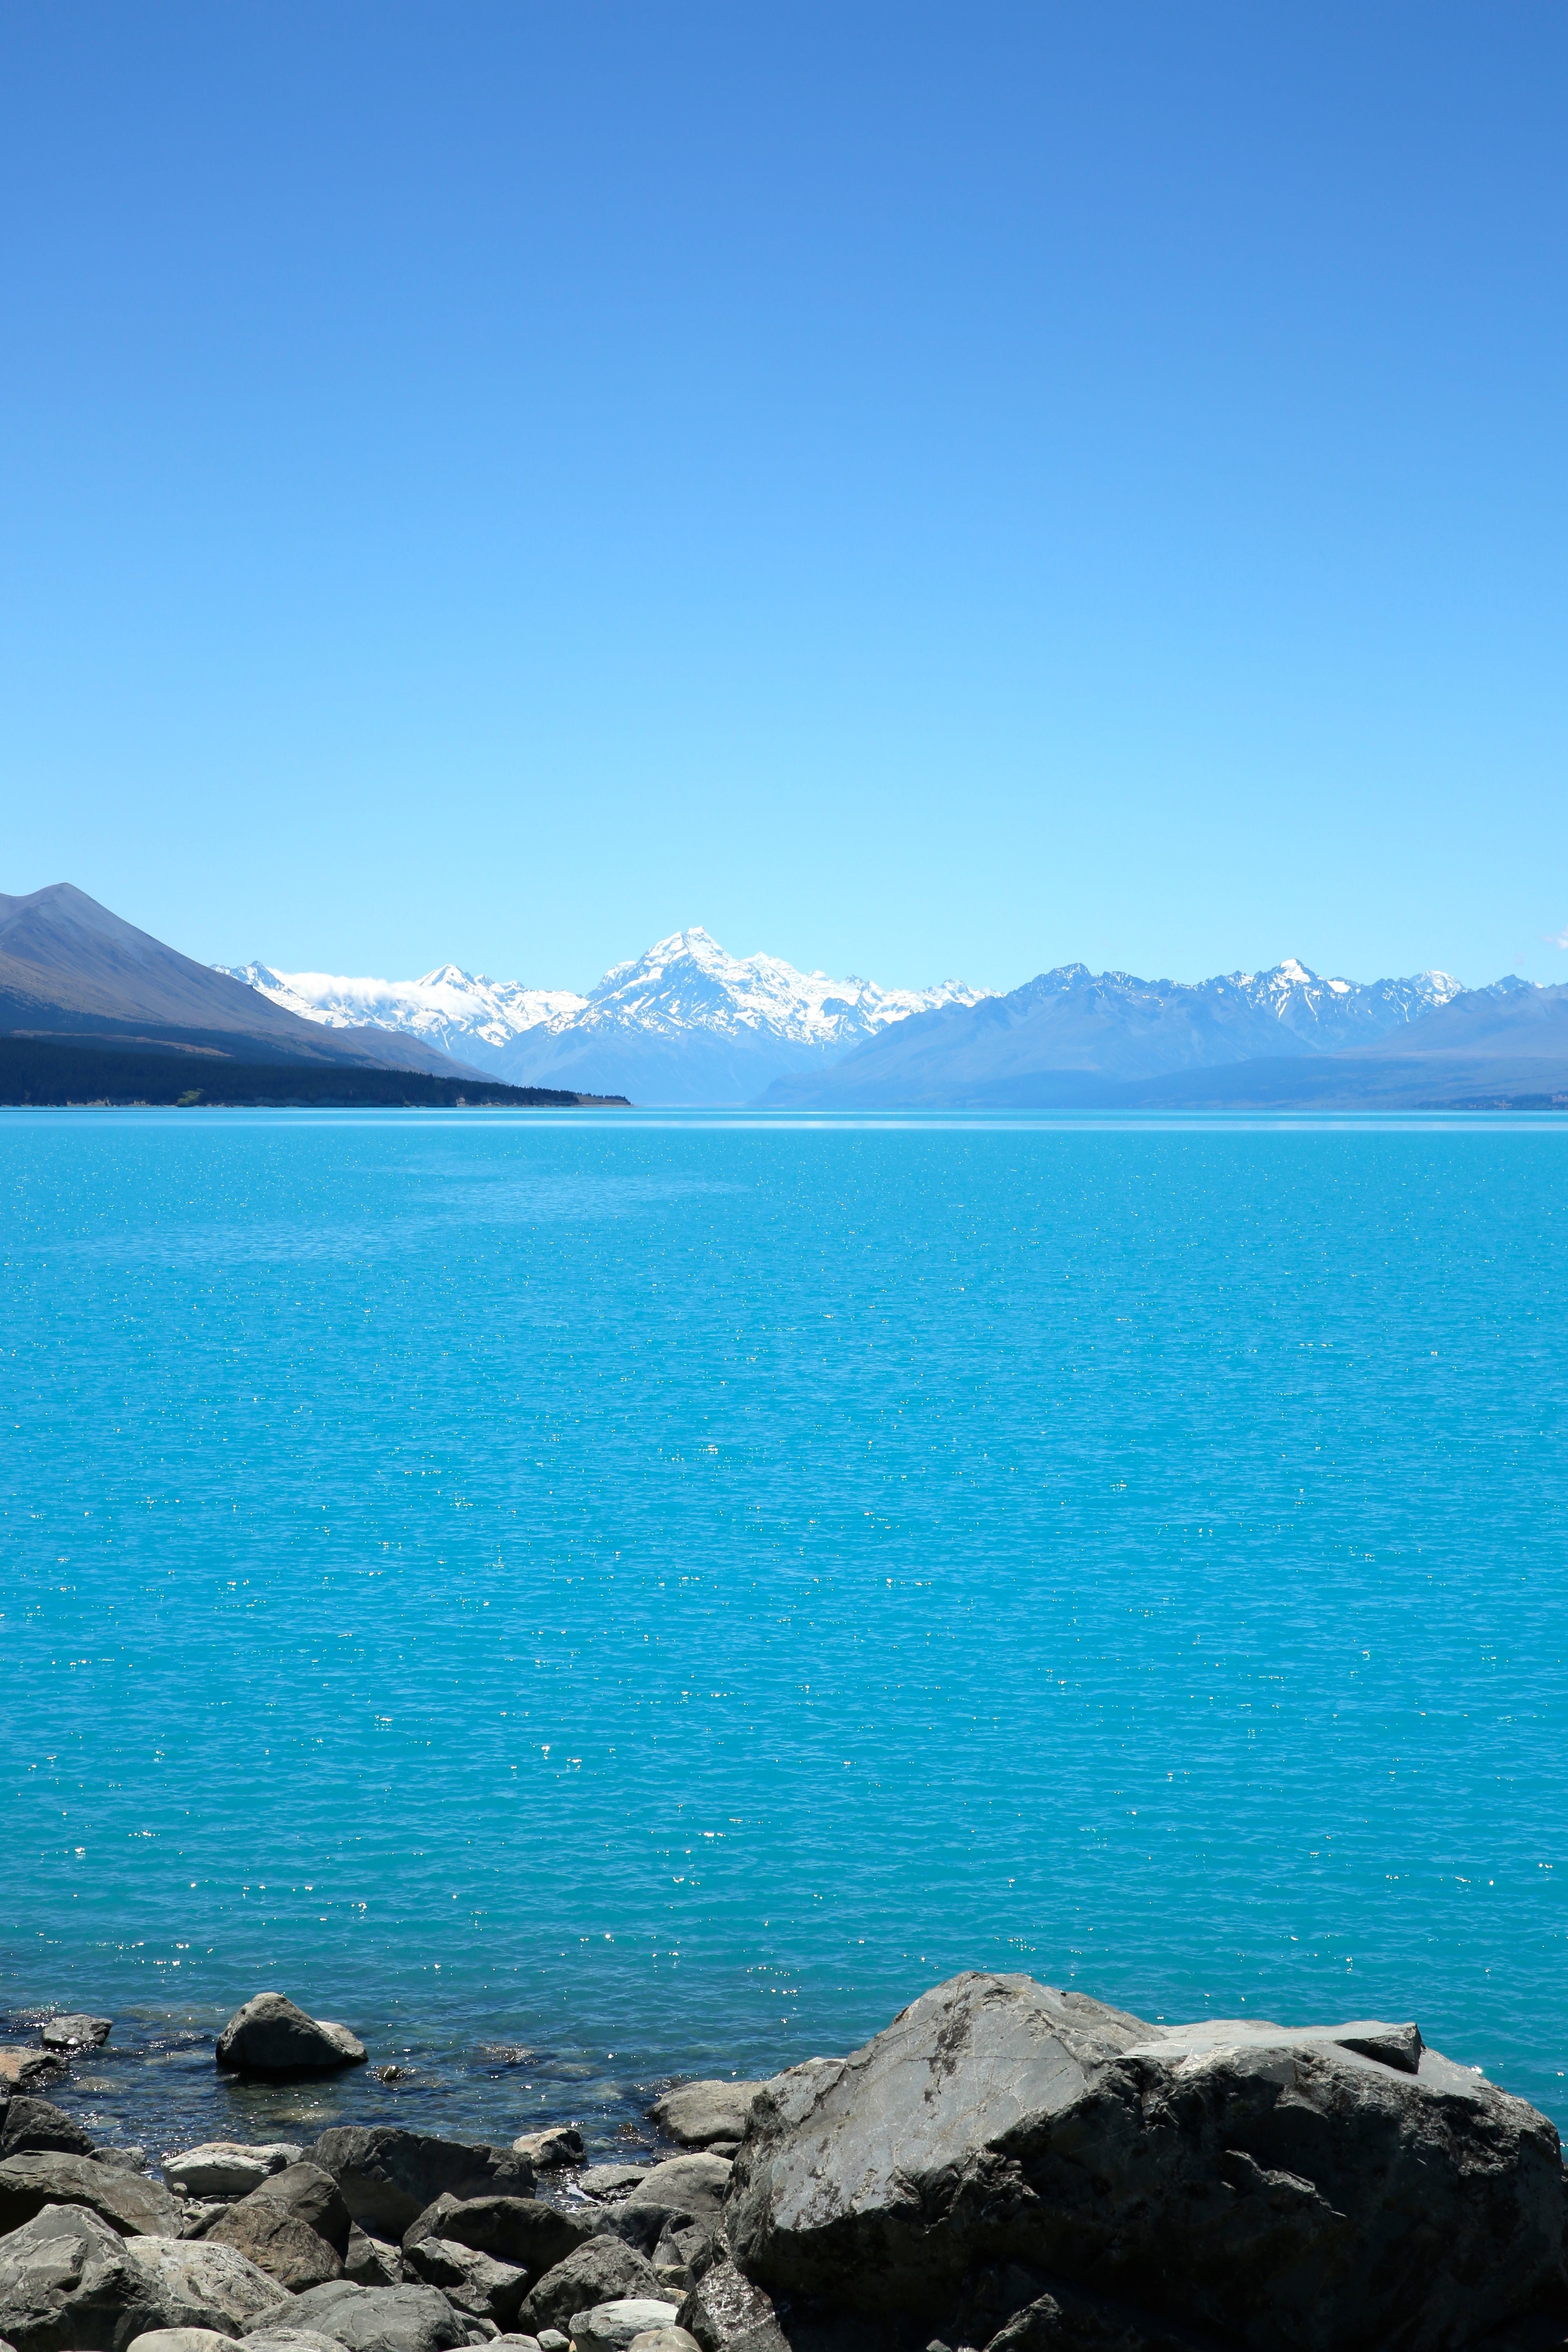
beach, sea, coast, ocean, horizon, mountain, shore, lake, vacation, cove, bay, island, terrain, body of water, archipelago, loch, cape, islet